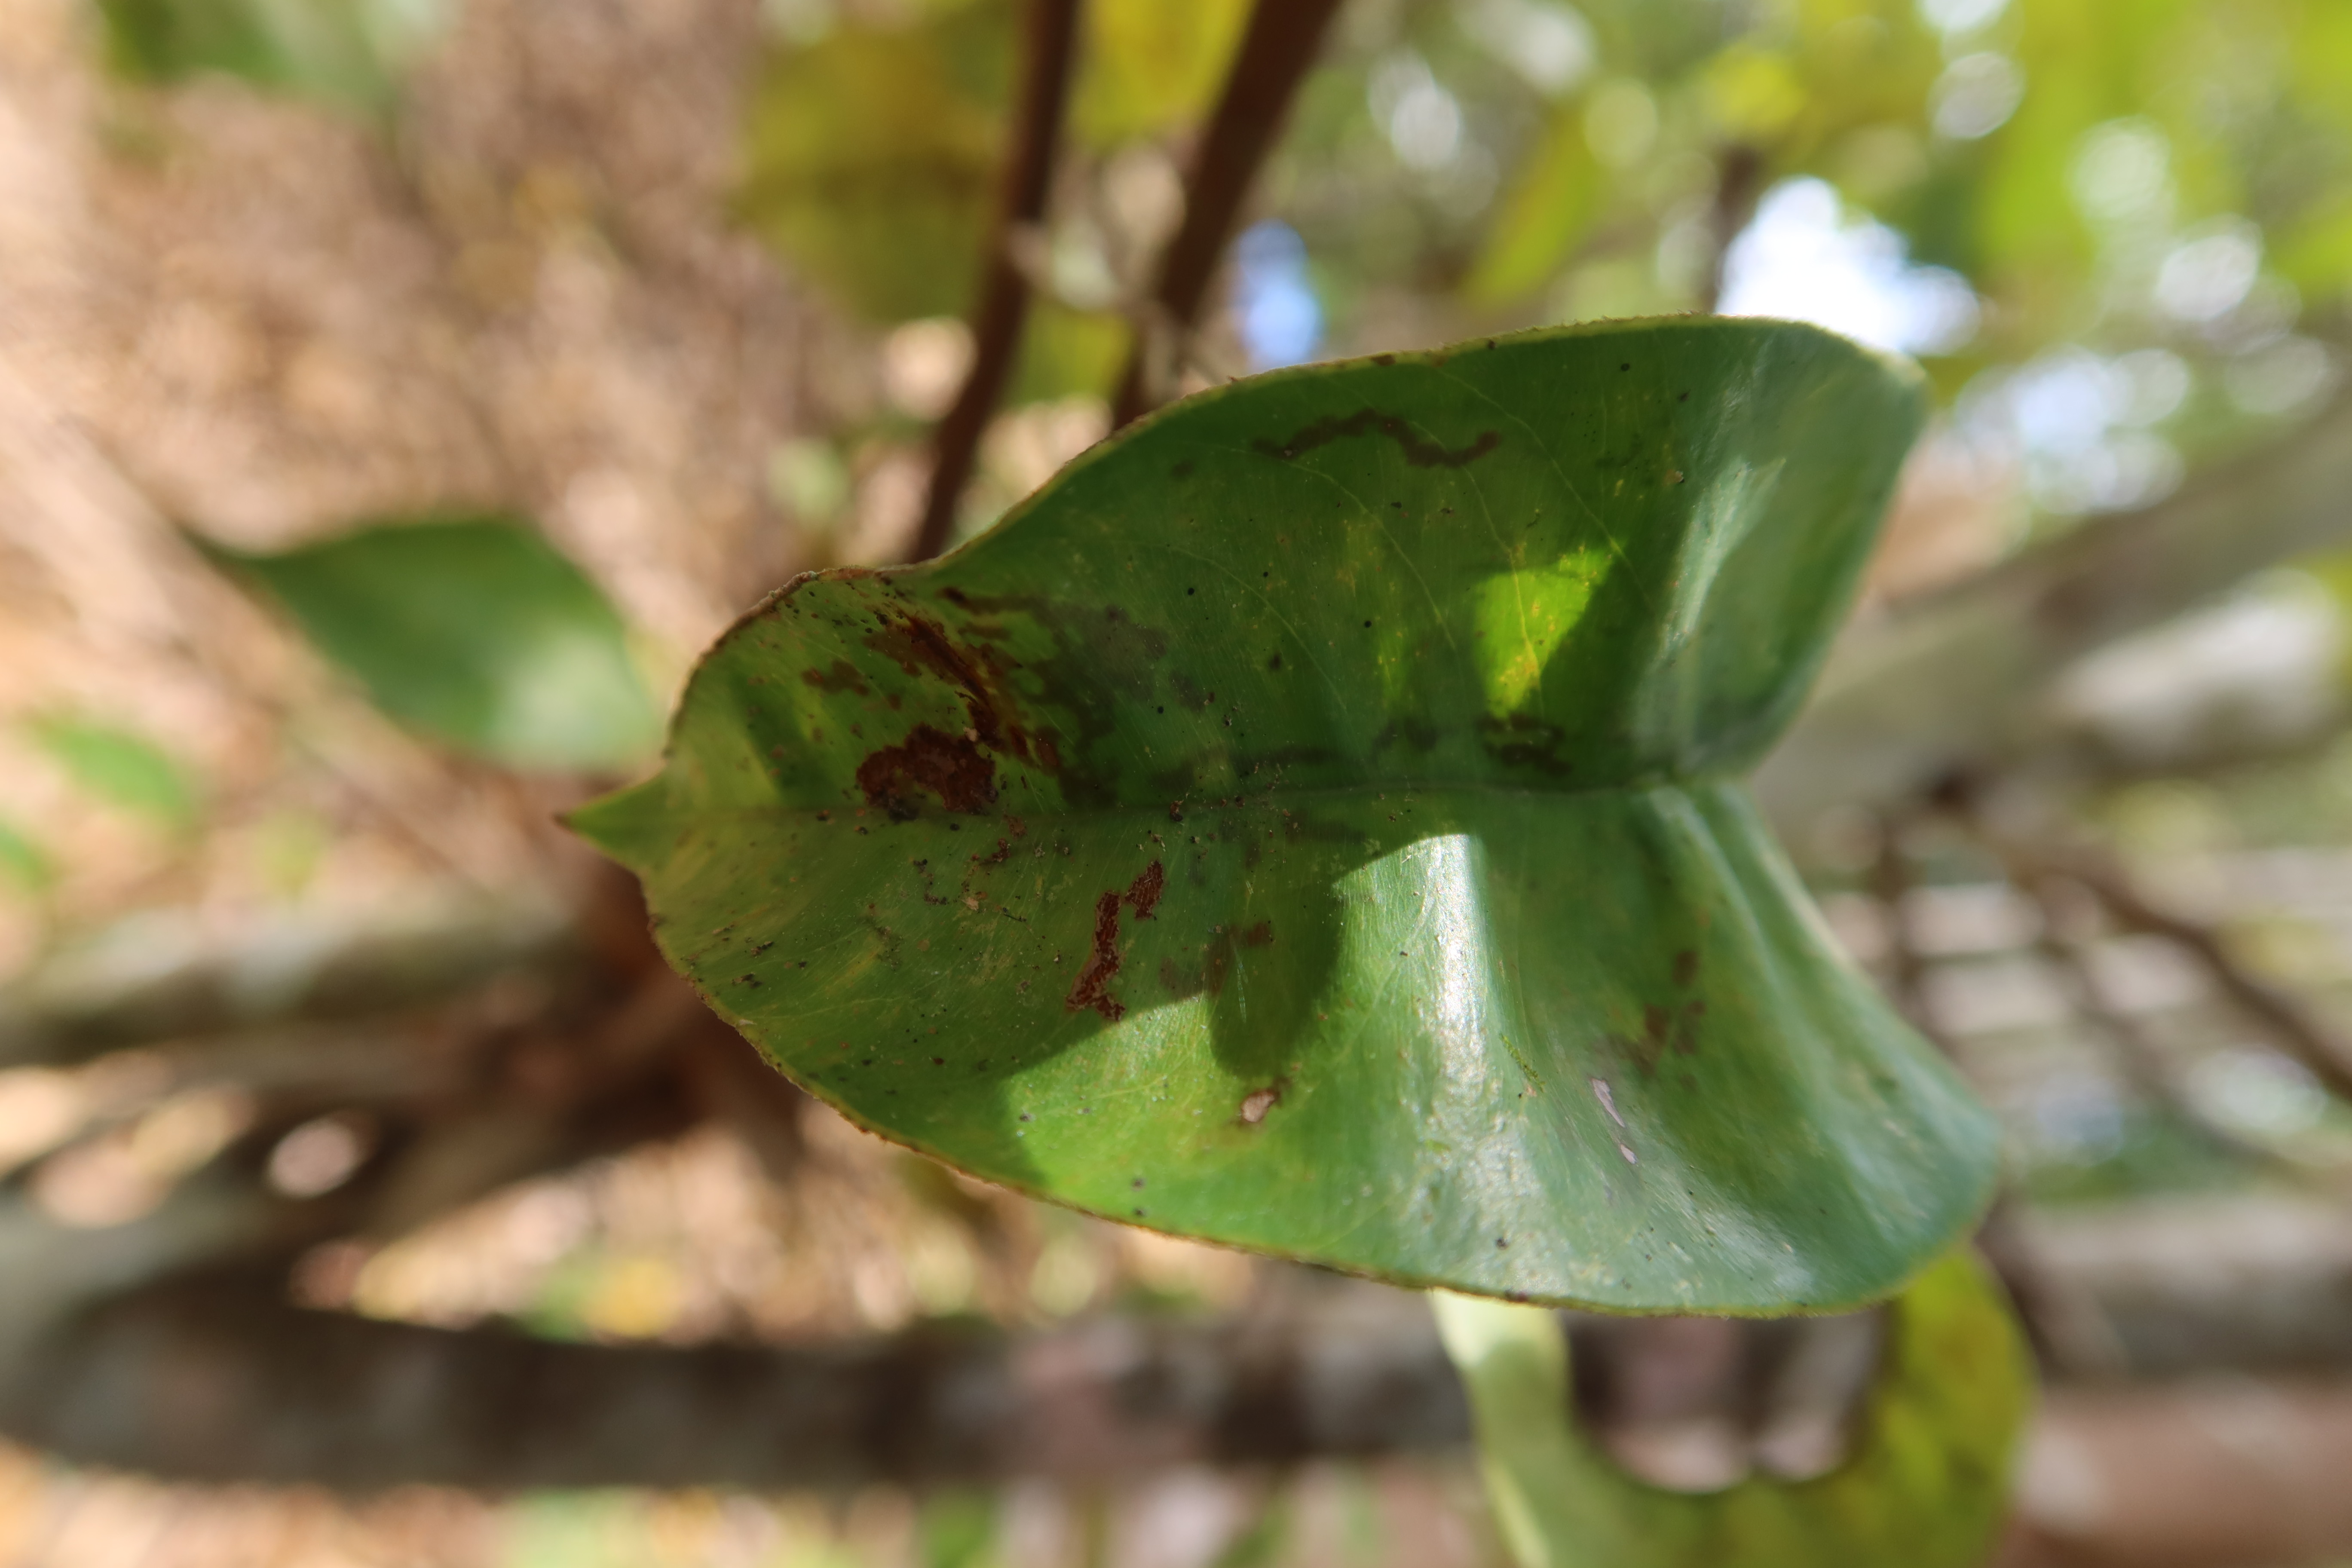
Label: Brown spots